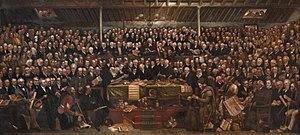
Robert Murray McCheyne, né le 21 mai 1813, a été pasteur de l'Église d'Écosse de 1835 à sa mort, le 25 mars 1843. Auteur de poèmes et de nombreuses lettres, il eut une grande influence, en tant que prédicateur, sur le renouveau de la ferveur religieuse en Écosse, et fut membre d'une délégation de quatre pasteurs envoyés à Jérusalem pour enquêter sur les Juifs. Son décès avant le schisme de 1843 lui permit de jouir d'une excellente réputation tout aussi bien dans l'Église d'Écosse que dans la Free Church of Scotland, et sa biographie fut une lecture conseillée à de multiples reprises par les pasteurs écossais.